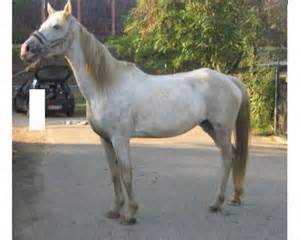
Label: horse